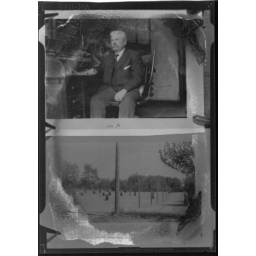
Composite of a man at desk and a group of men and women in a field n.d.